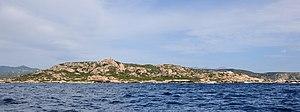
Le cap de Senetosa, où se dressent la tour génoise de Senetosa et le phare de Senetosa (Corse-du-Sud, France).
Cet article recense les sites Natura 2000 de la Corse-du-Sud, en France.